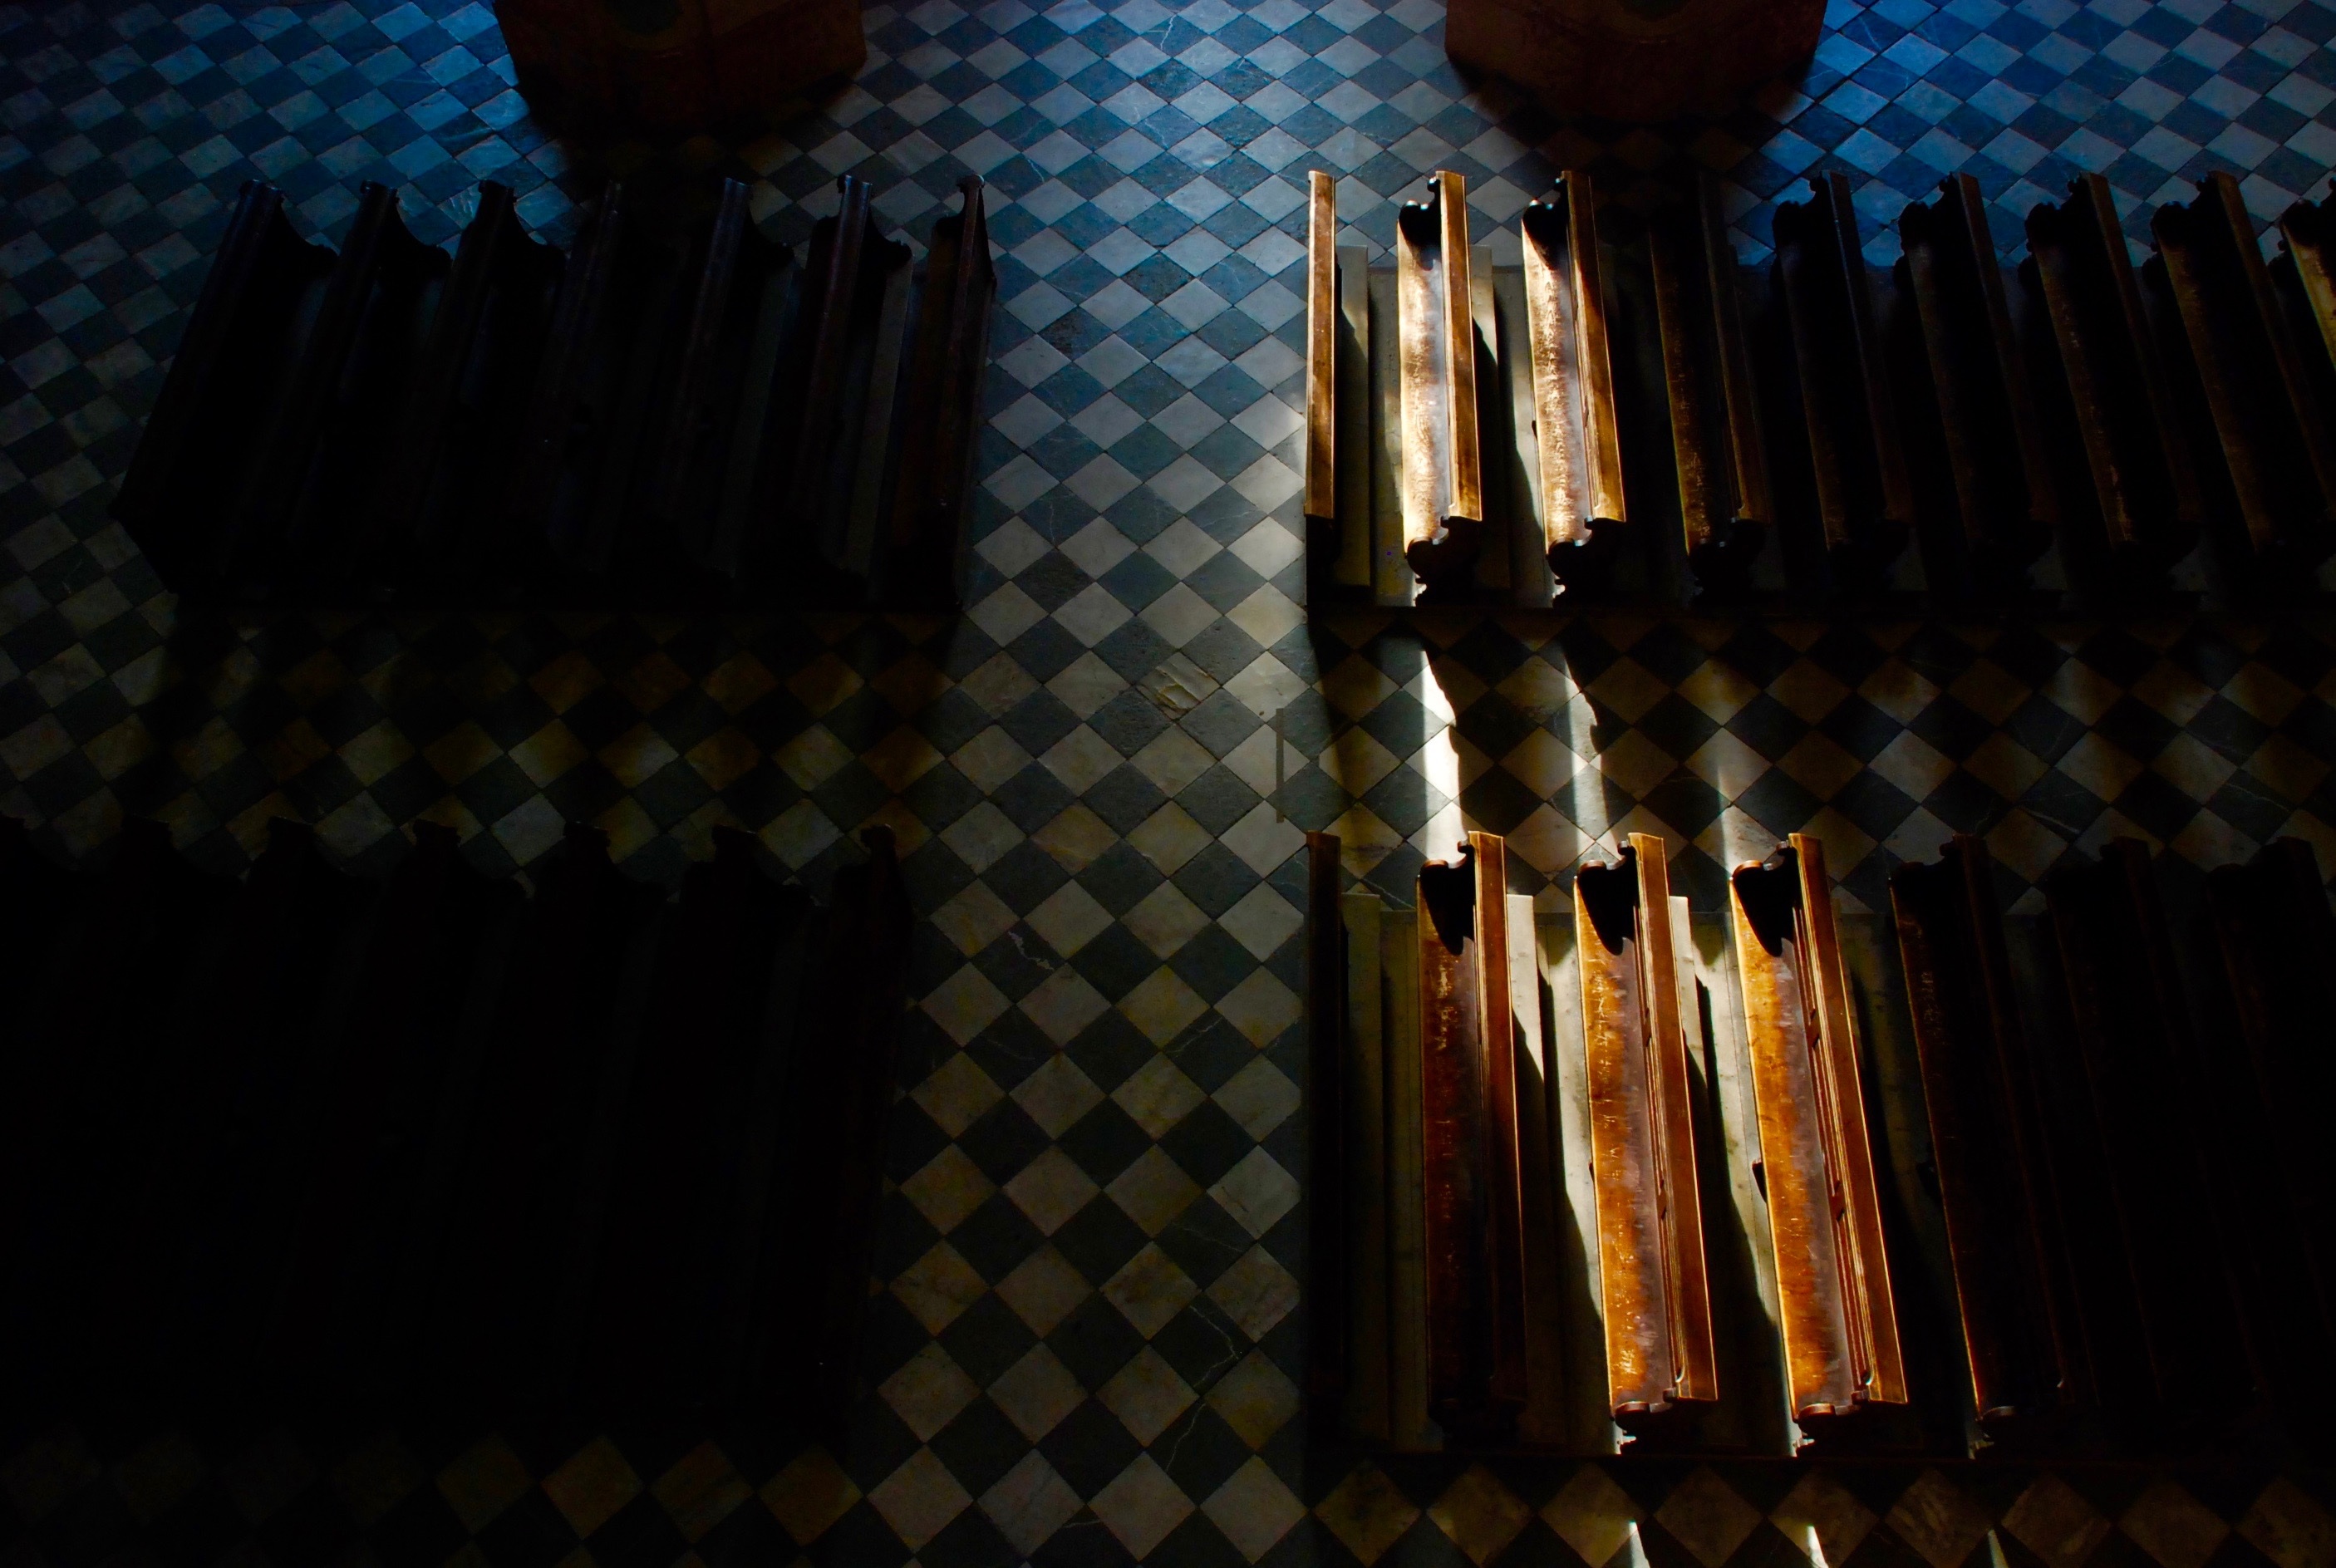
light, night, darkness, lighting, screenshot